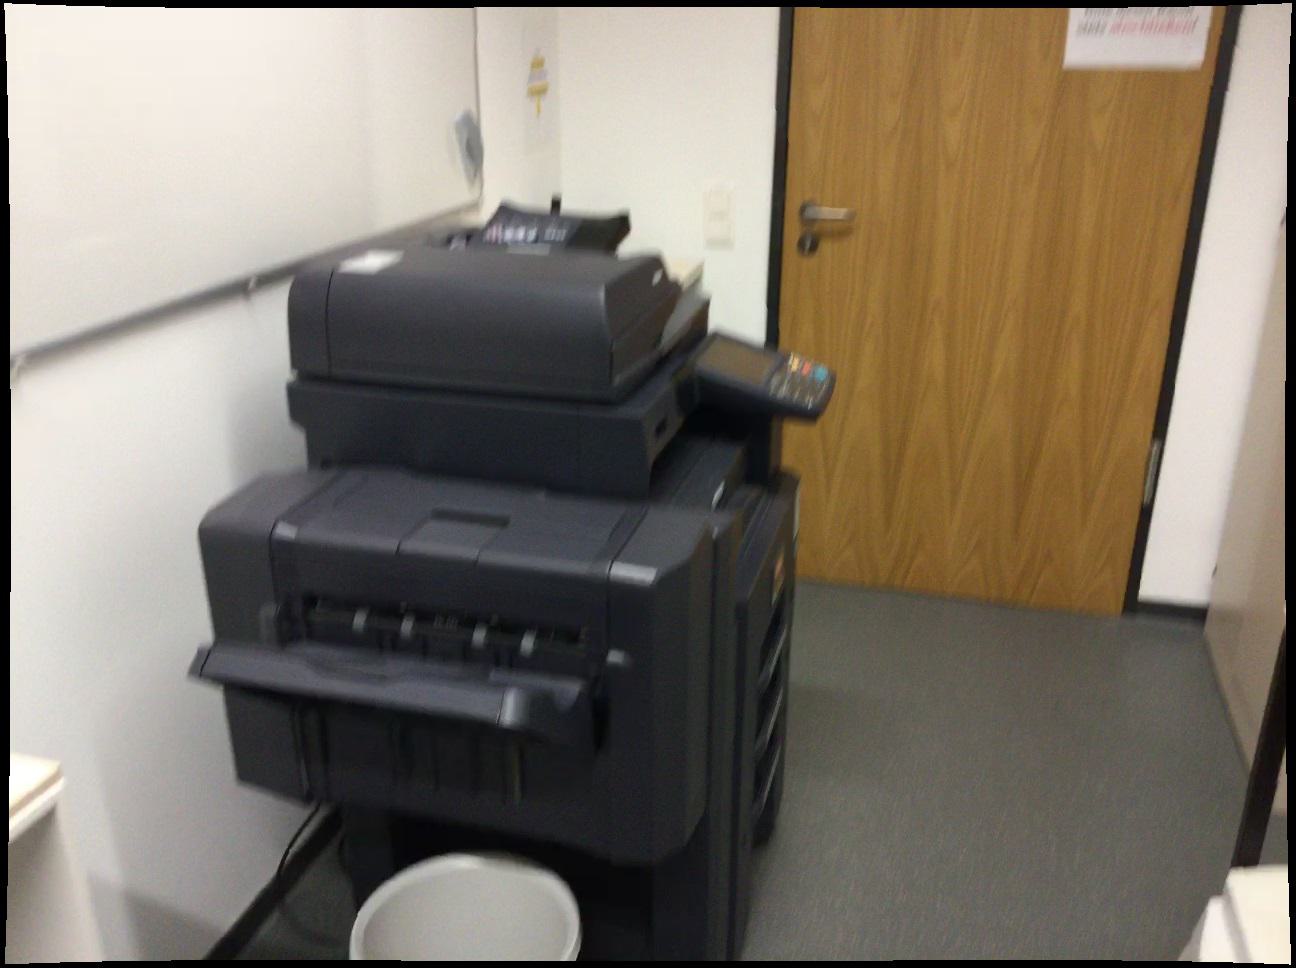
Question: Is the door left of the blackboard from the second object's perspective? Final answer should be yes or no.
Answer: Yes